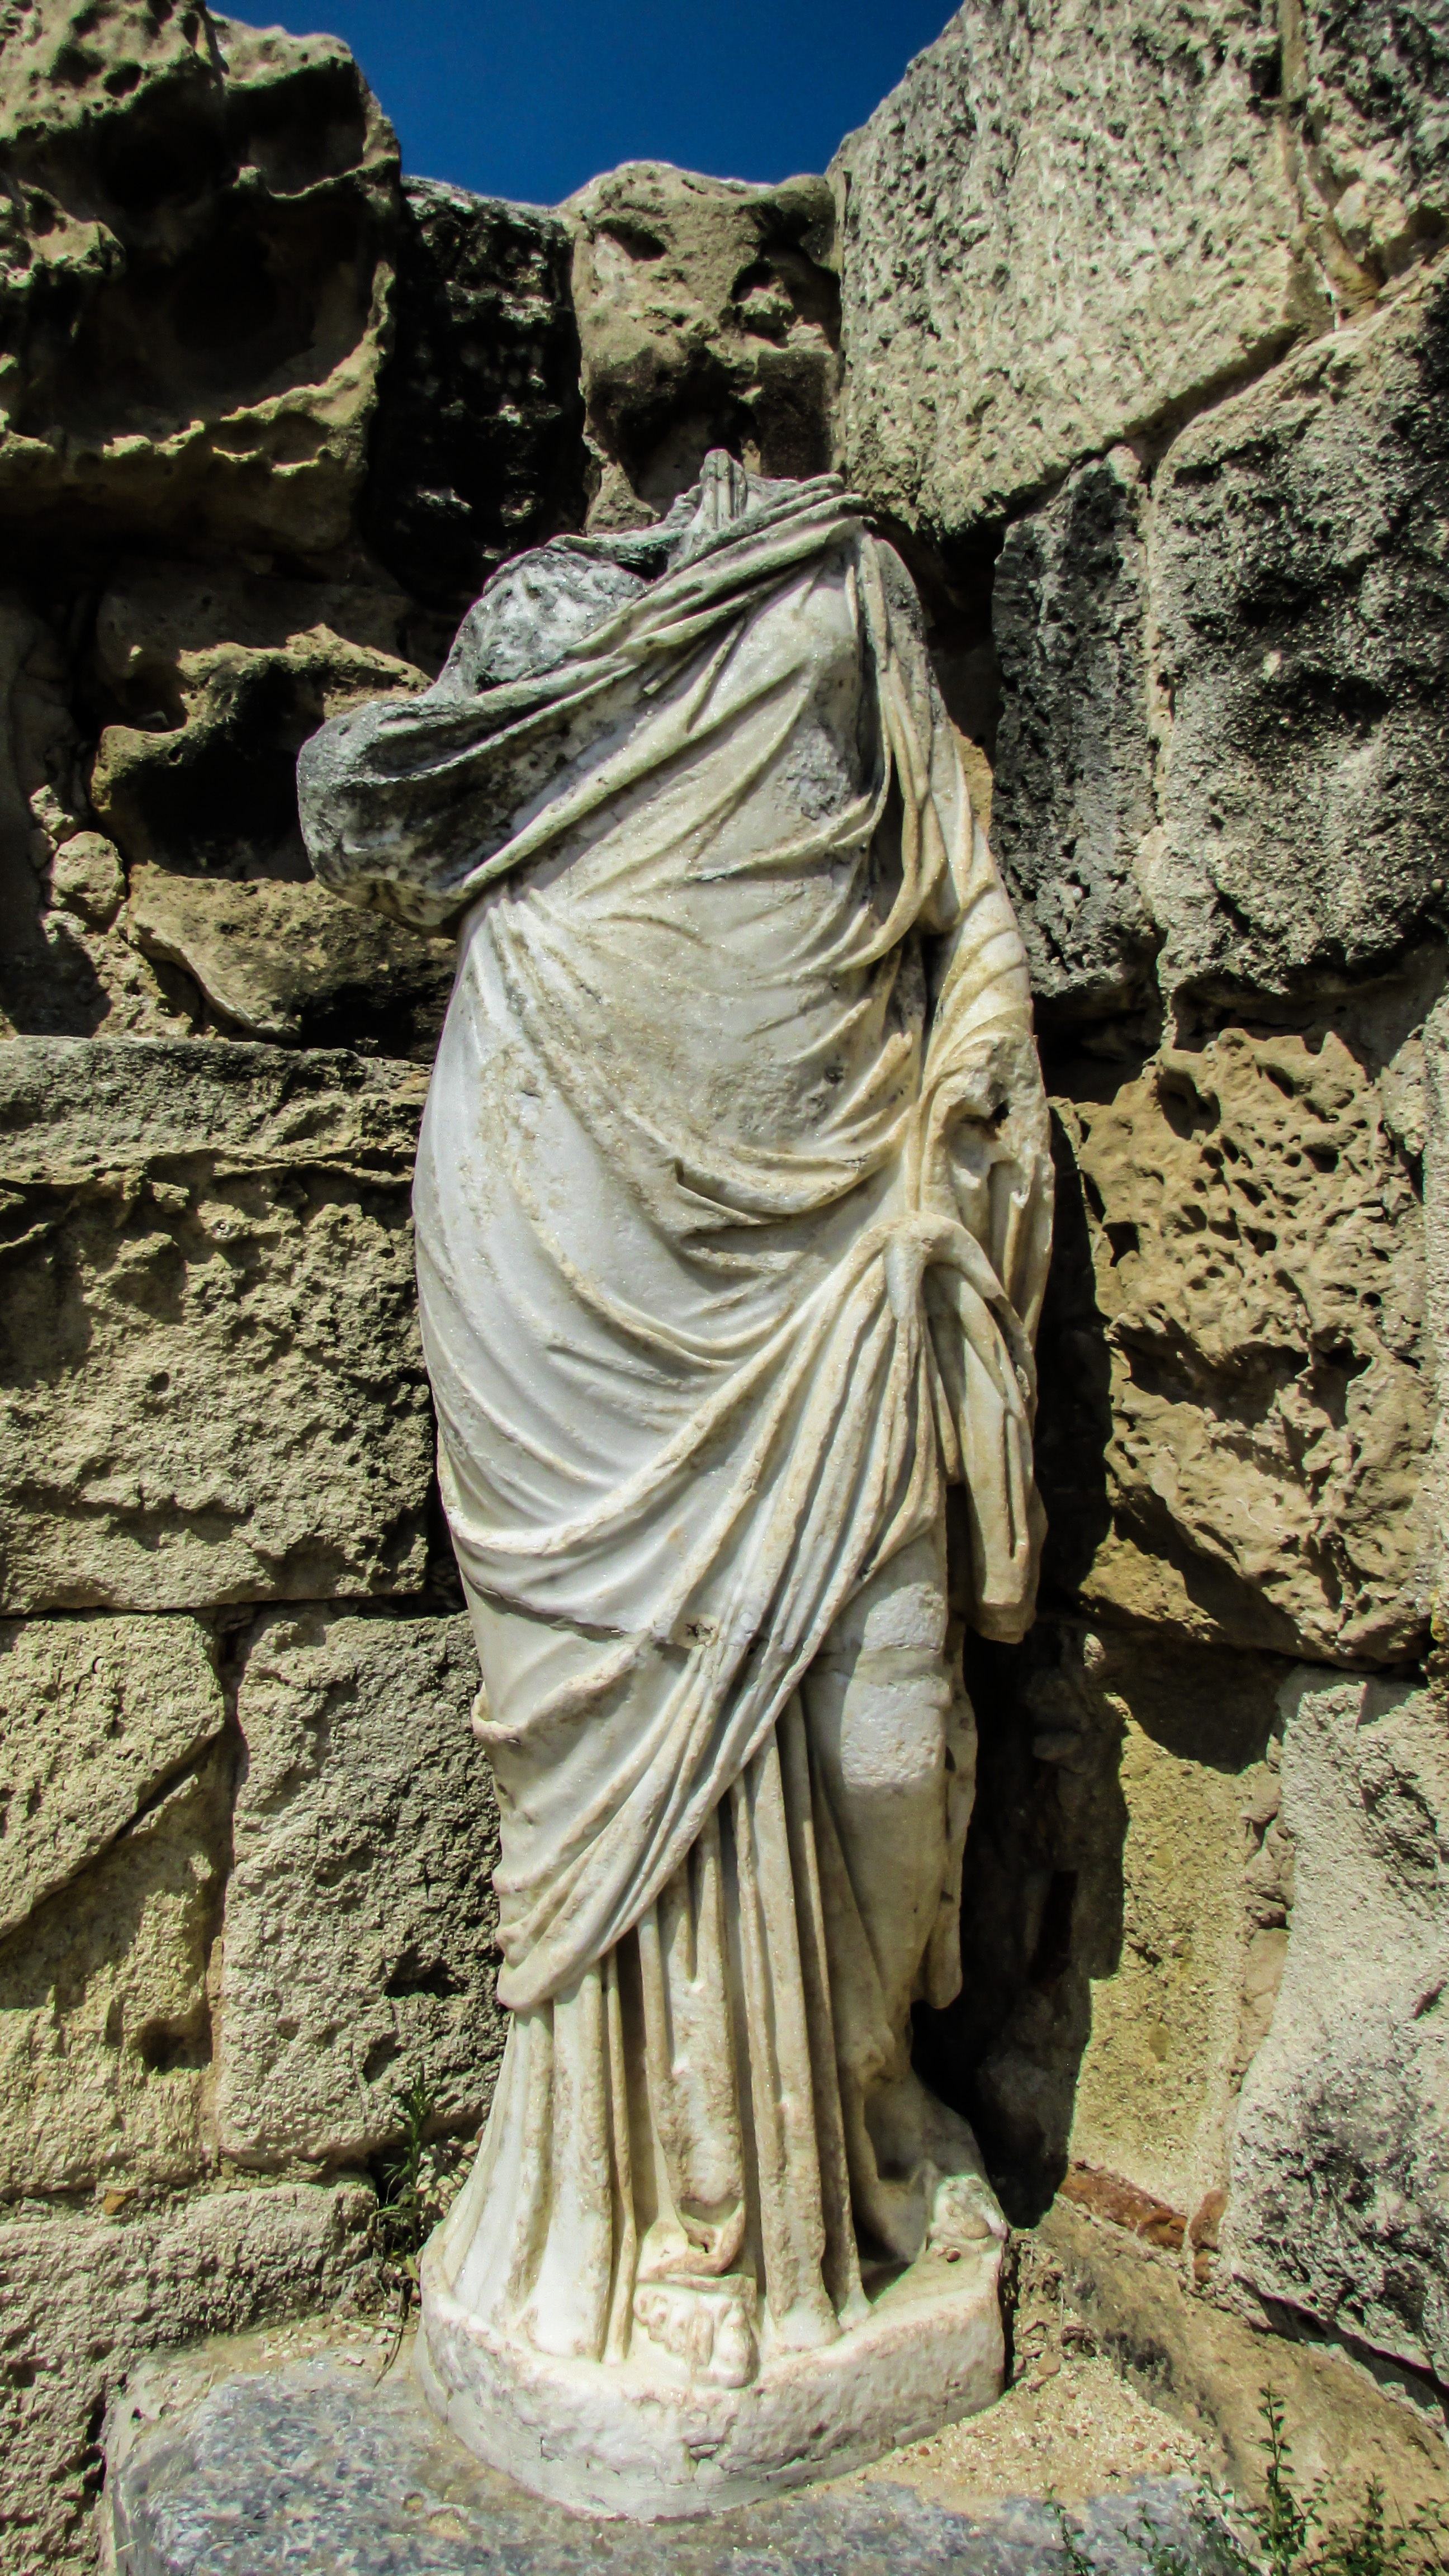
rock, woman, monument, statue, landmark, tourism, sculpture, art, archaeology, temple, ruins, culture, history, carving, cyprus, mythology, archaeological, stone carving, salamis, famagusta, ancient history